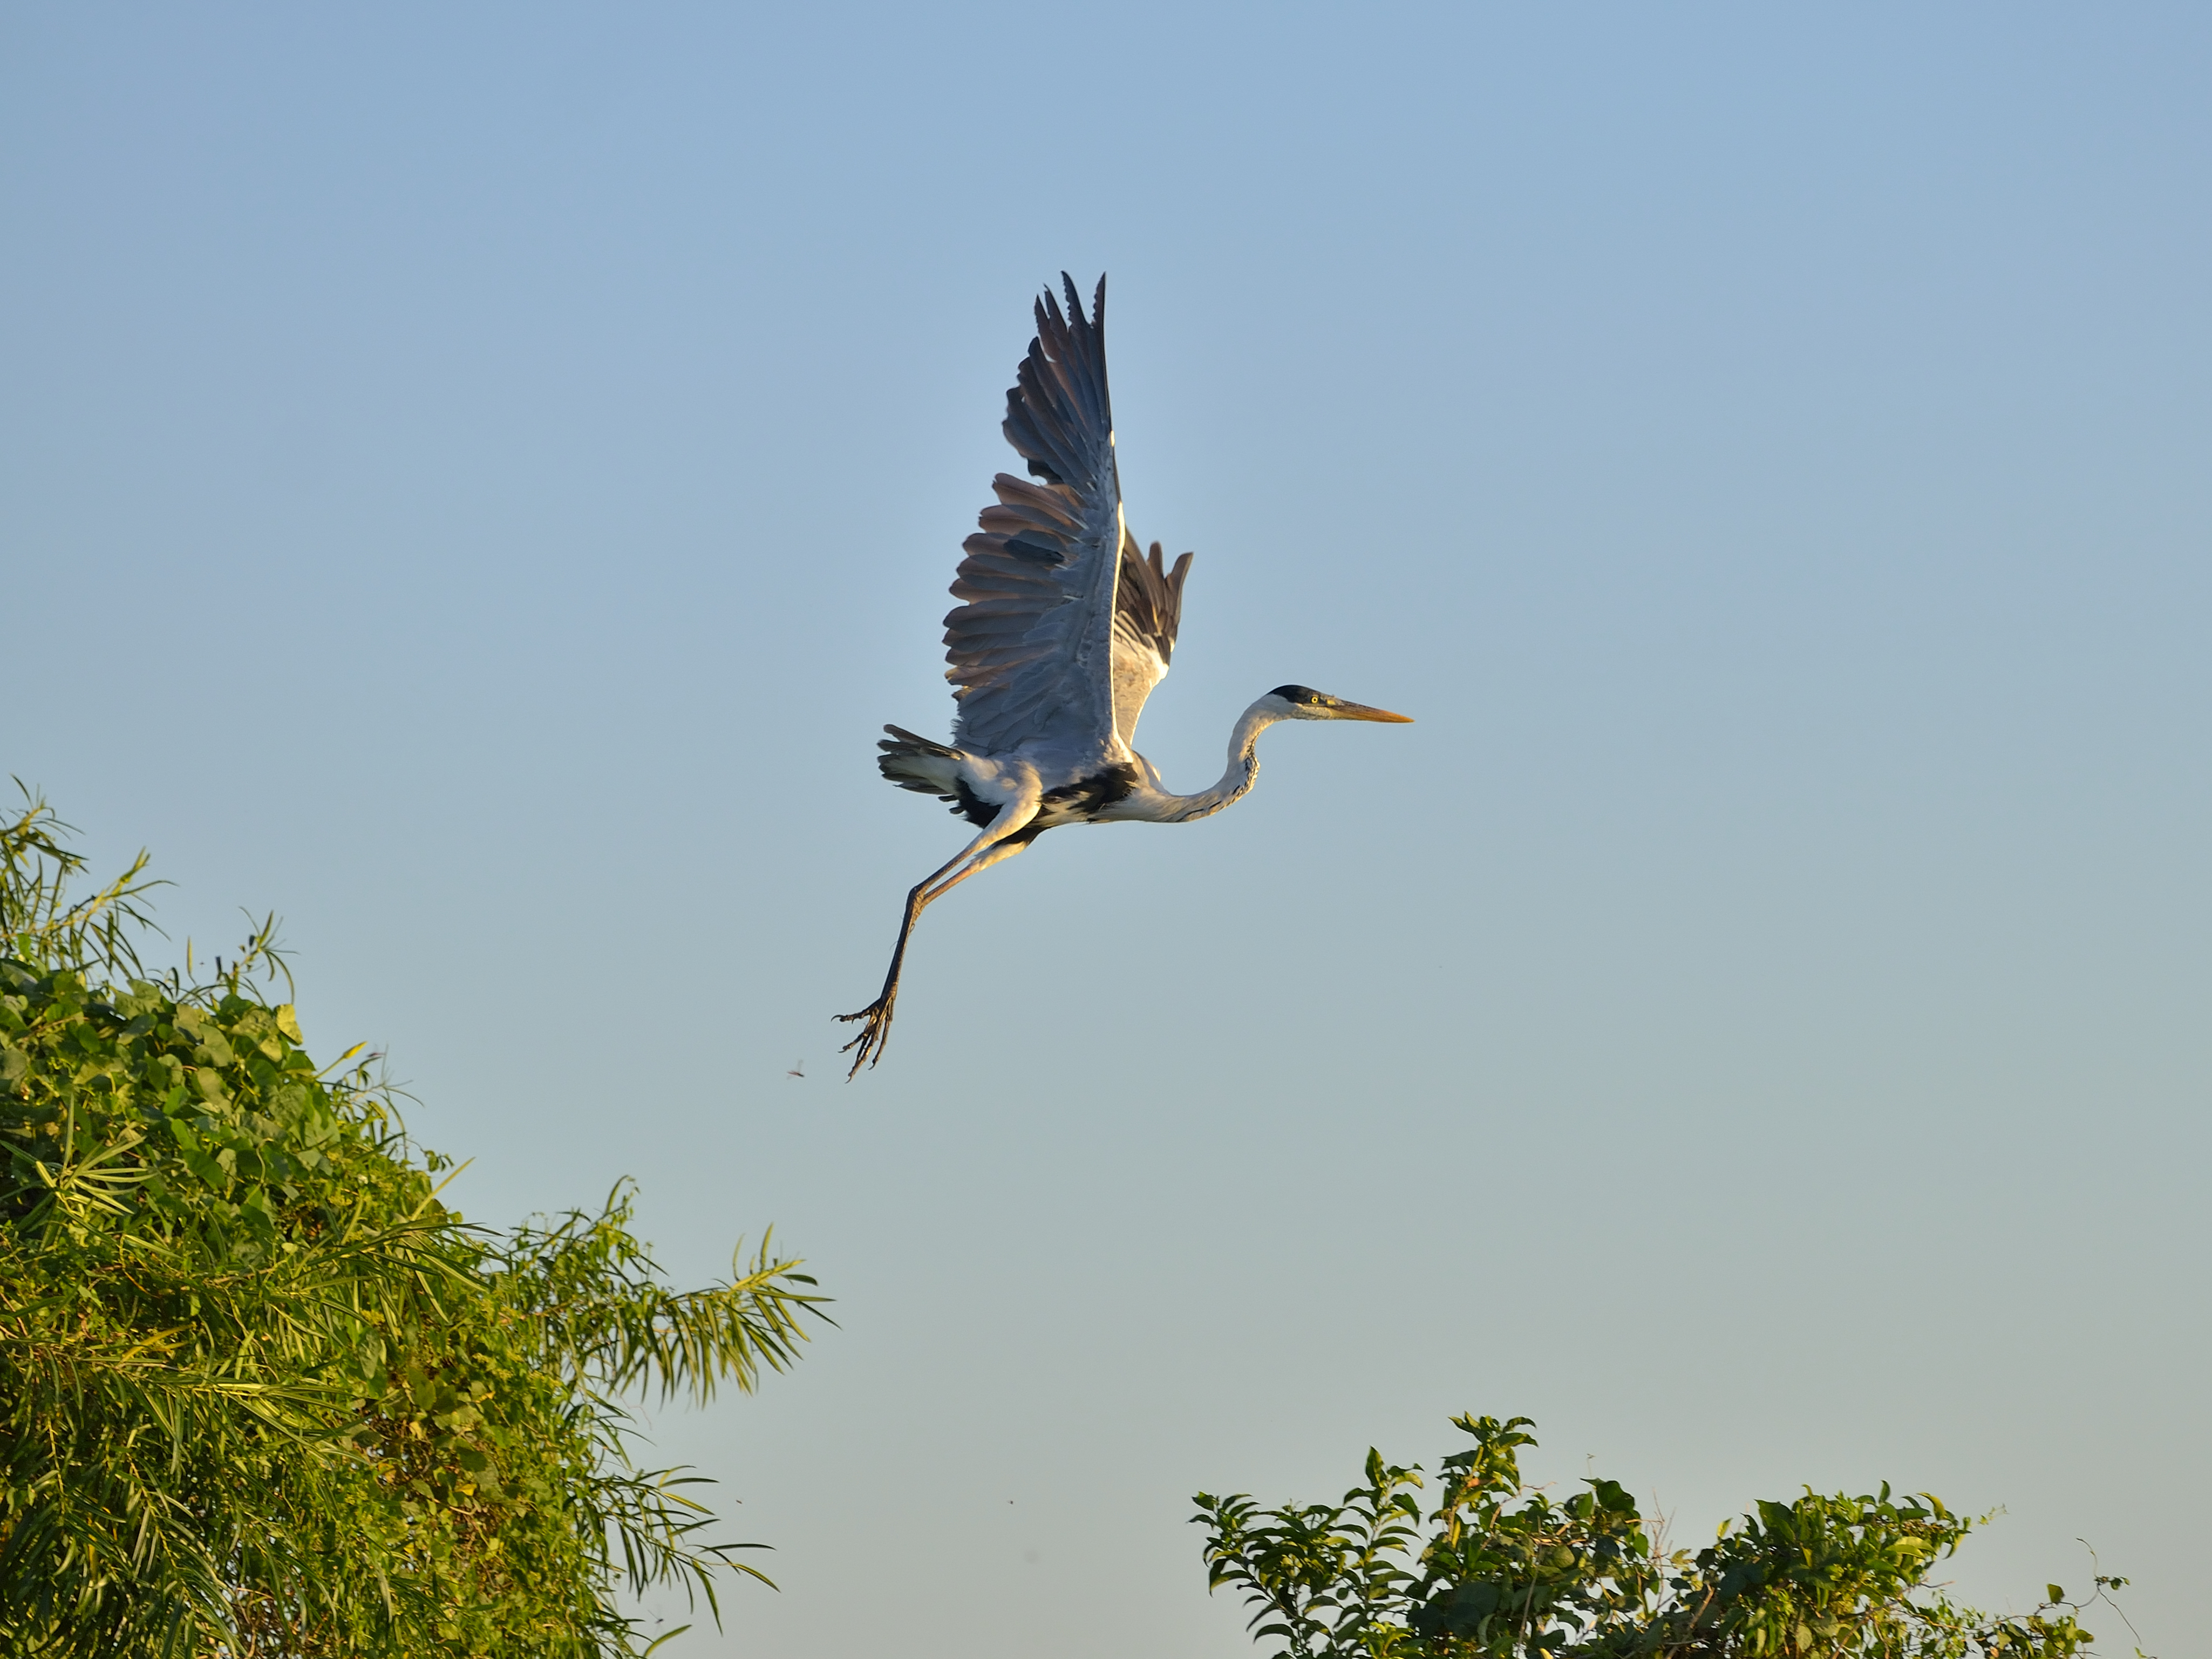
bird, jumping, wildlife, wild, flight, laguna, corrientes, fna, ibera, estero, parque